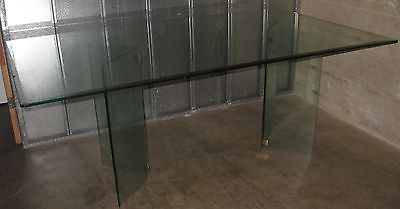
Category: table